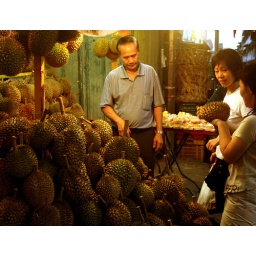
this was shot at a busy street market in the heart of Kuala Lumpur